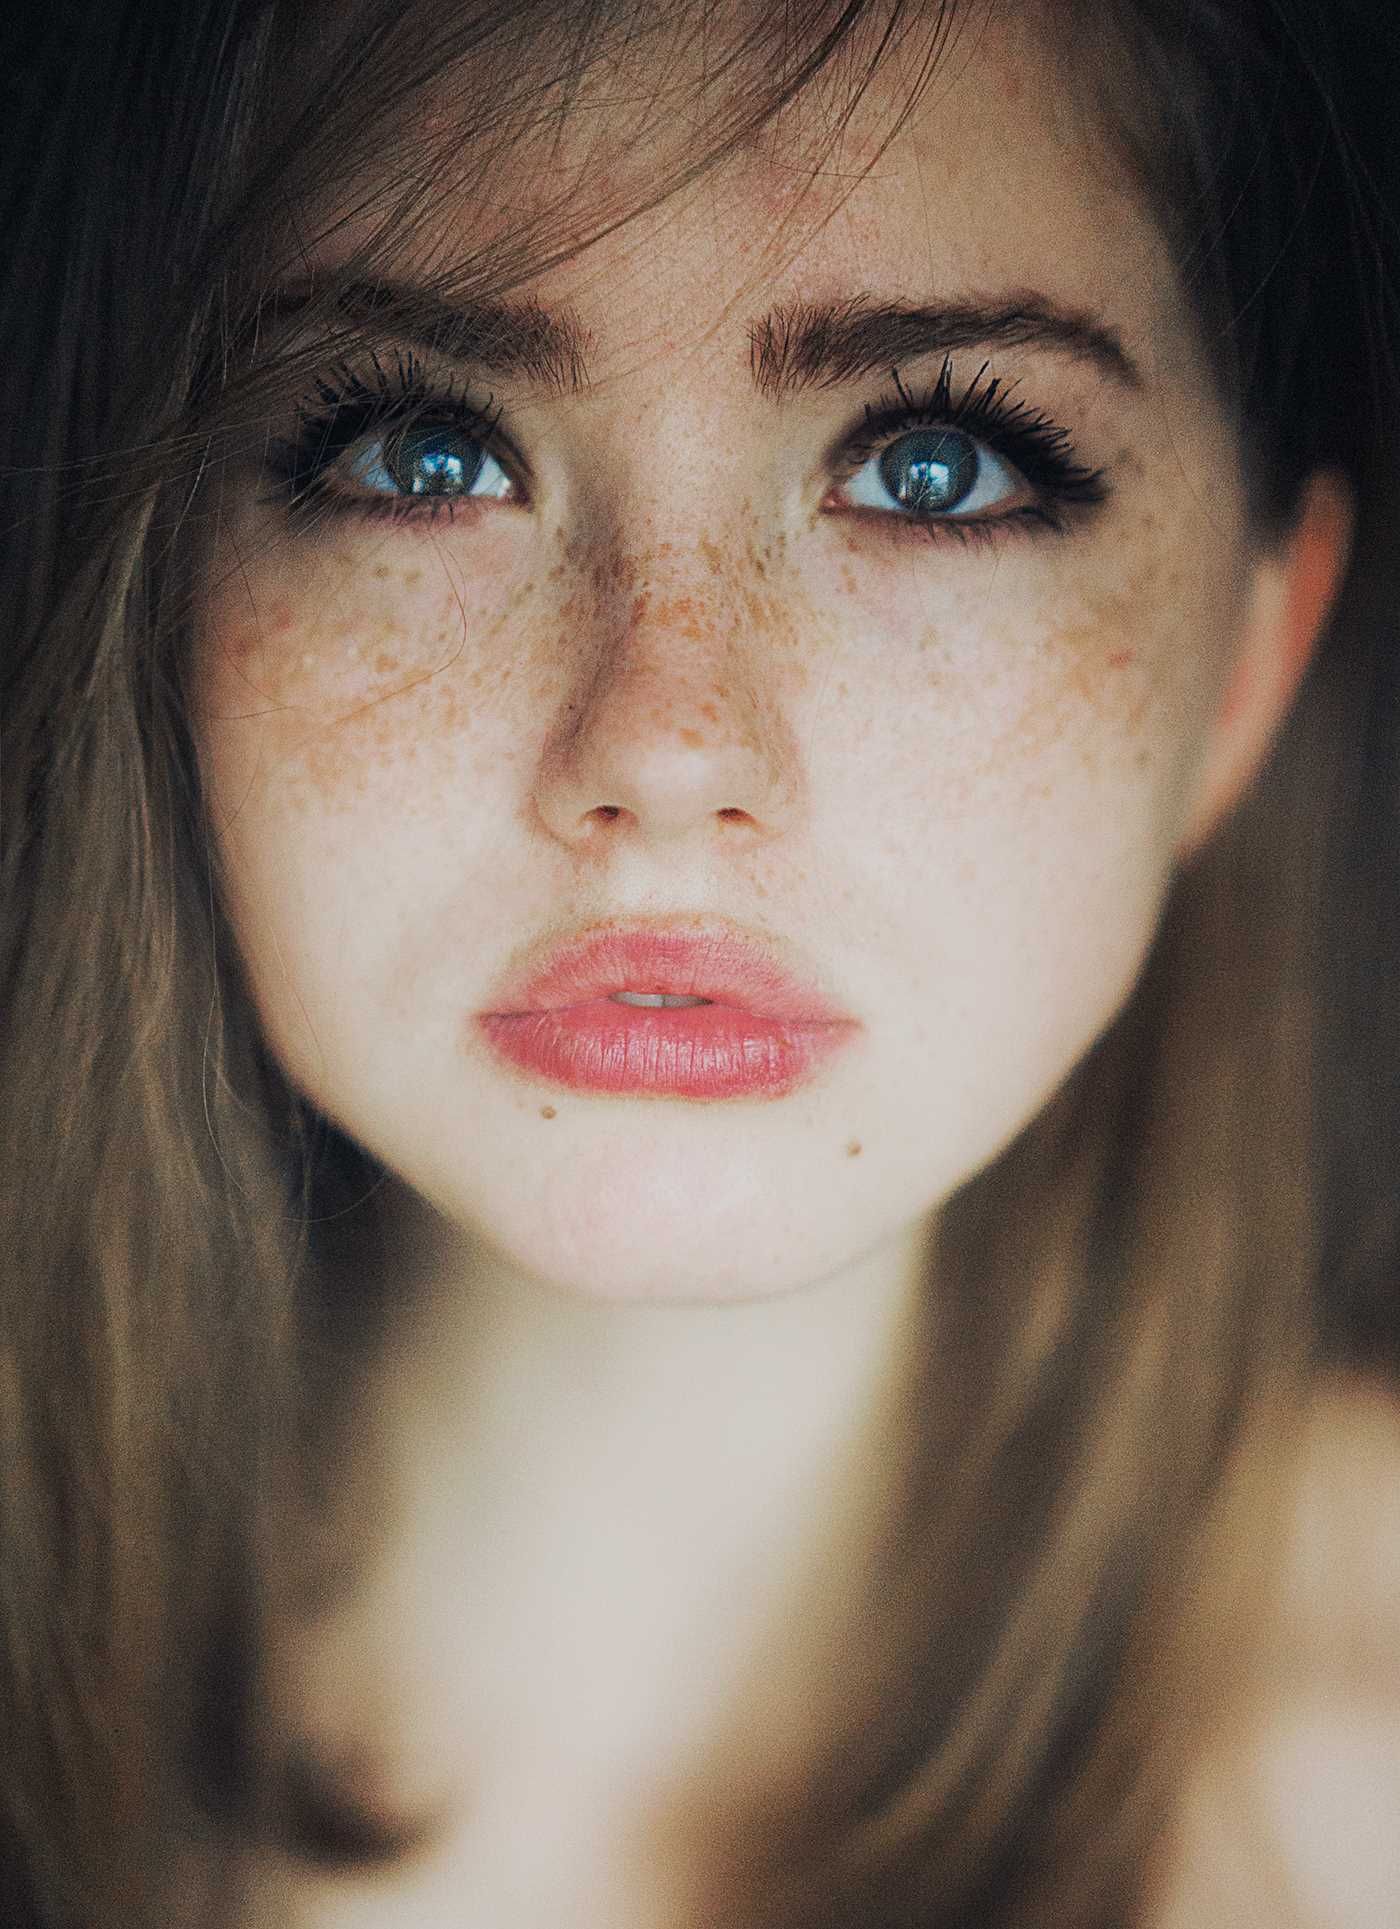
Label: Colored